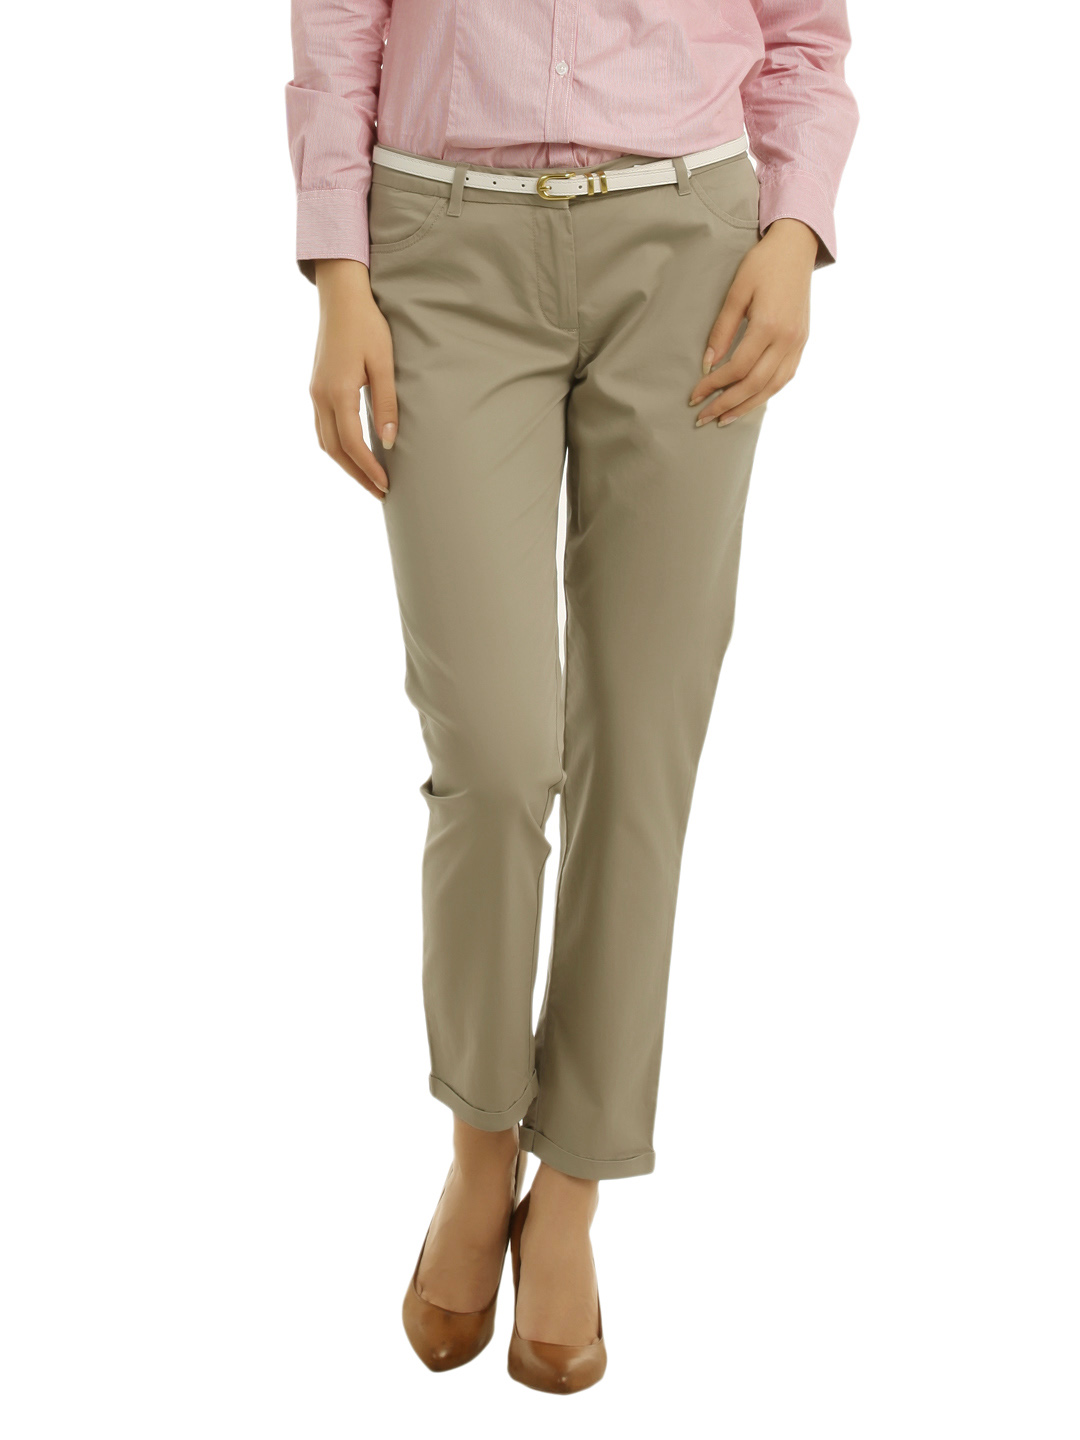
Allen Solly Woman Khaki Trousers
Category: Apparel / Bottomwear / Trousers
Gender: Women
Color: Khaki
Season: Summer 2012
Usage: Casual